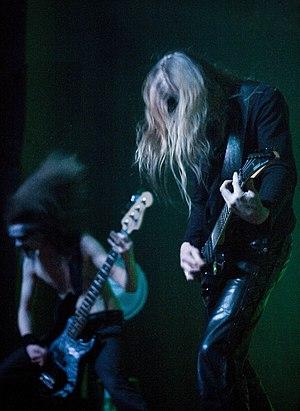
Photo du bassiste et du guitariste d'Antestor prise au Elemants of Rock.
Antestor est un groupe de unblack metal norvégien, originaire de Jessheim. Formé en 1989, il est l'un des premiers groupes de unblack metal. Désireux de démarrer un mouvement de metal extrême chrétien, Antestor est le seul groupe de metal chrétien à avoir signé avec Cacophonous Records, label travaillant de préférence avec des groupes ayant des accointances publiques avec le côté sataniste du black metal tels Dimmu Borgir, Sigh et Gehenna. Le seul album d'Antestor produit par Cacophonous Records, The Return of the Black Death, a largement démontré l'influence du mouvement unblack metal en écoulant 10 000 copies.